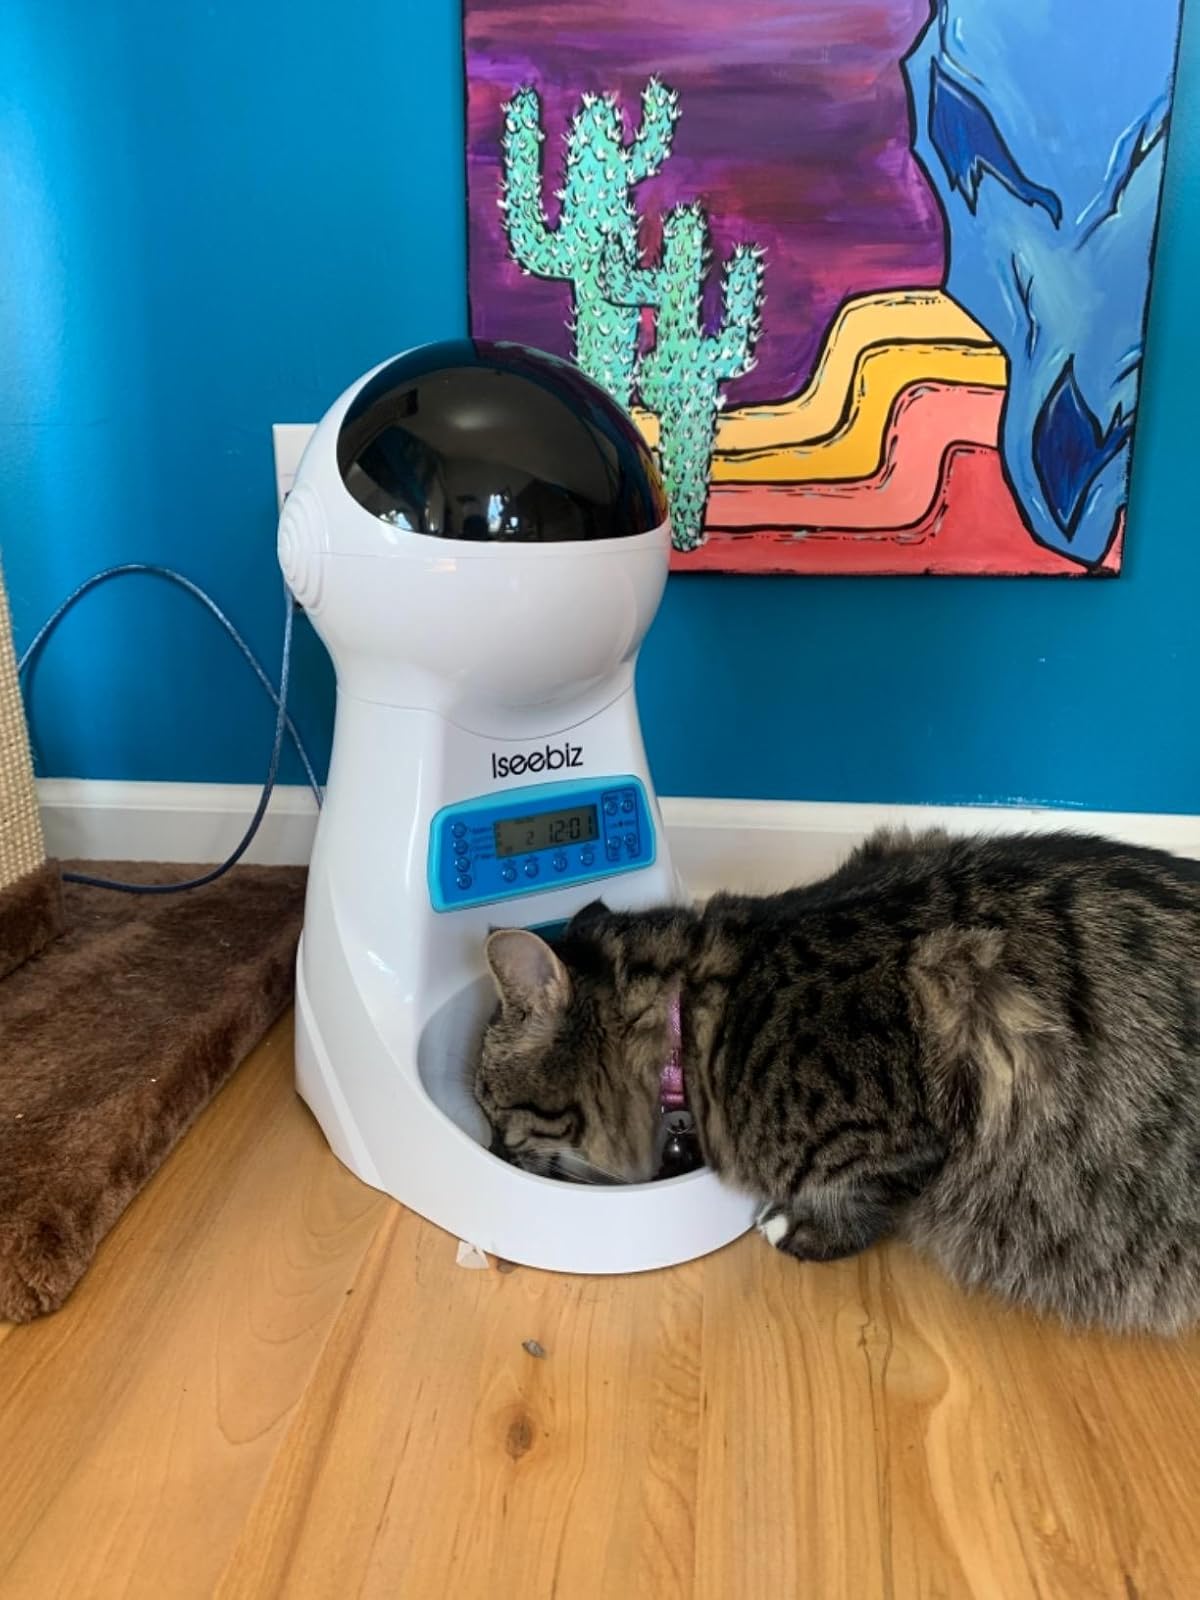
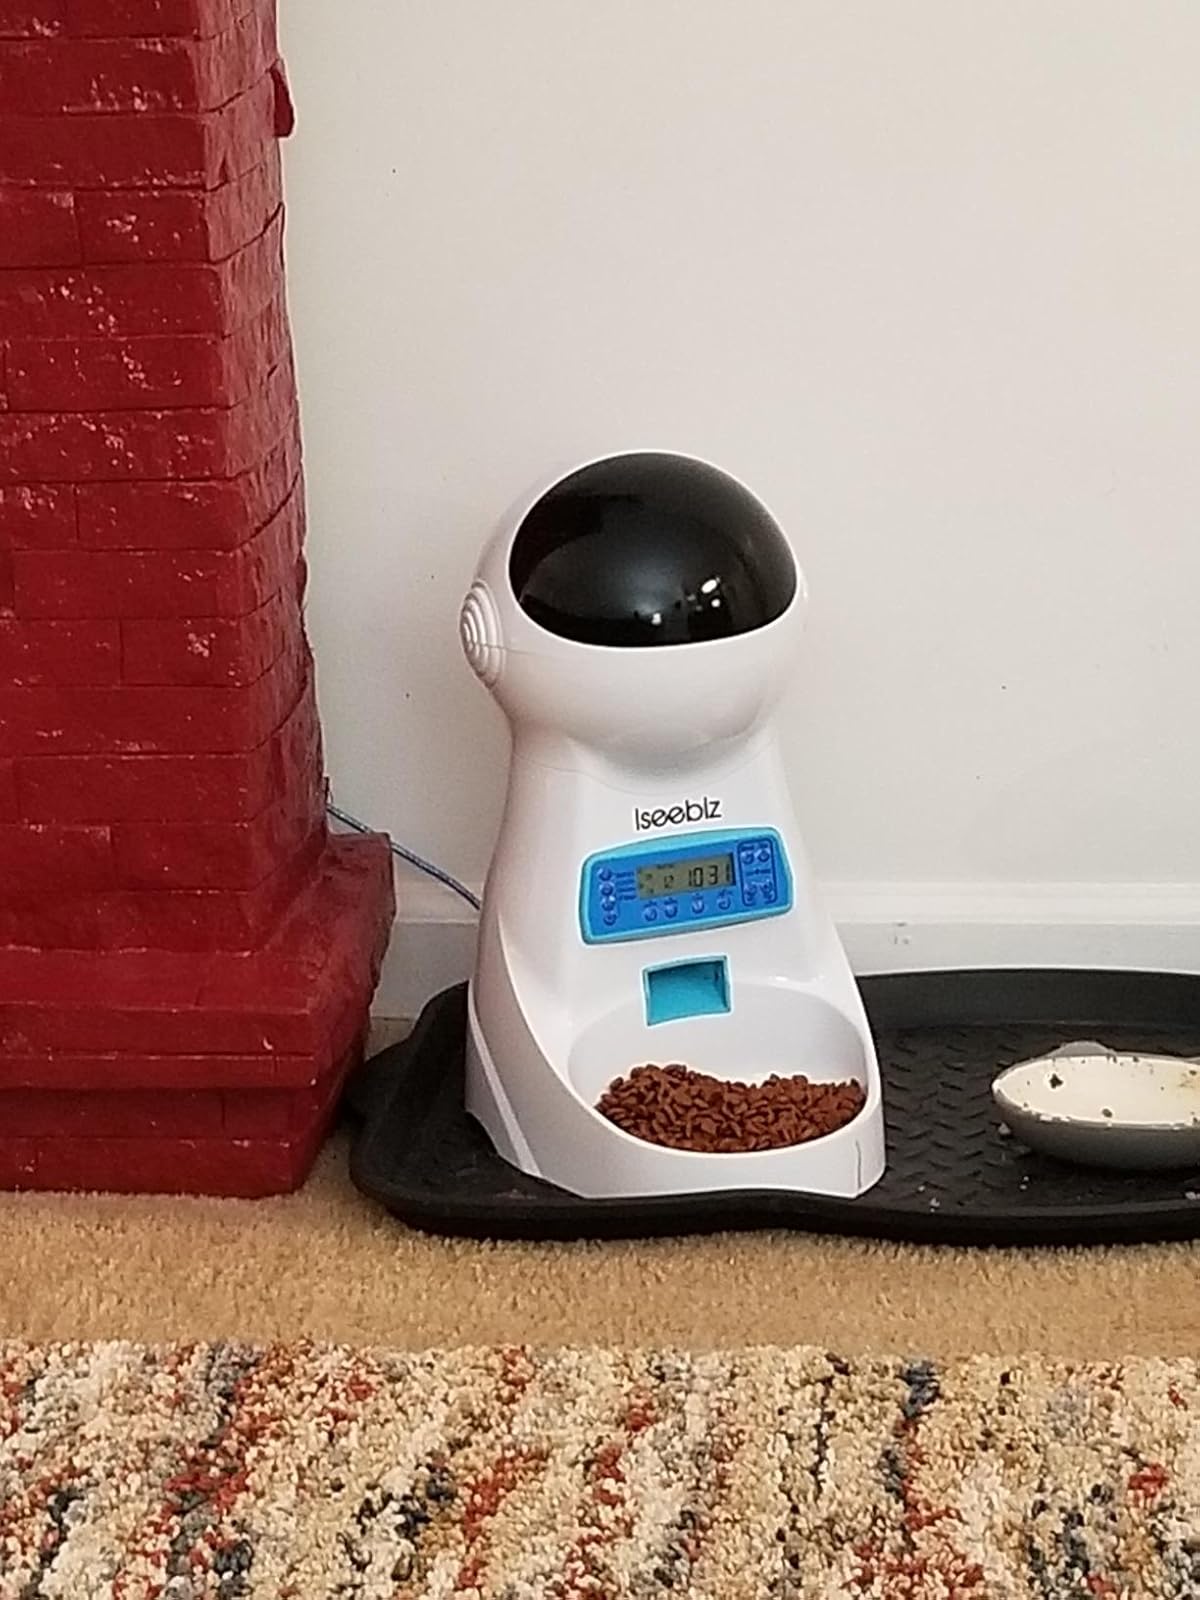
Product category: items_feeder
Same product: yes